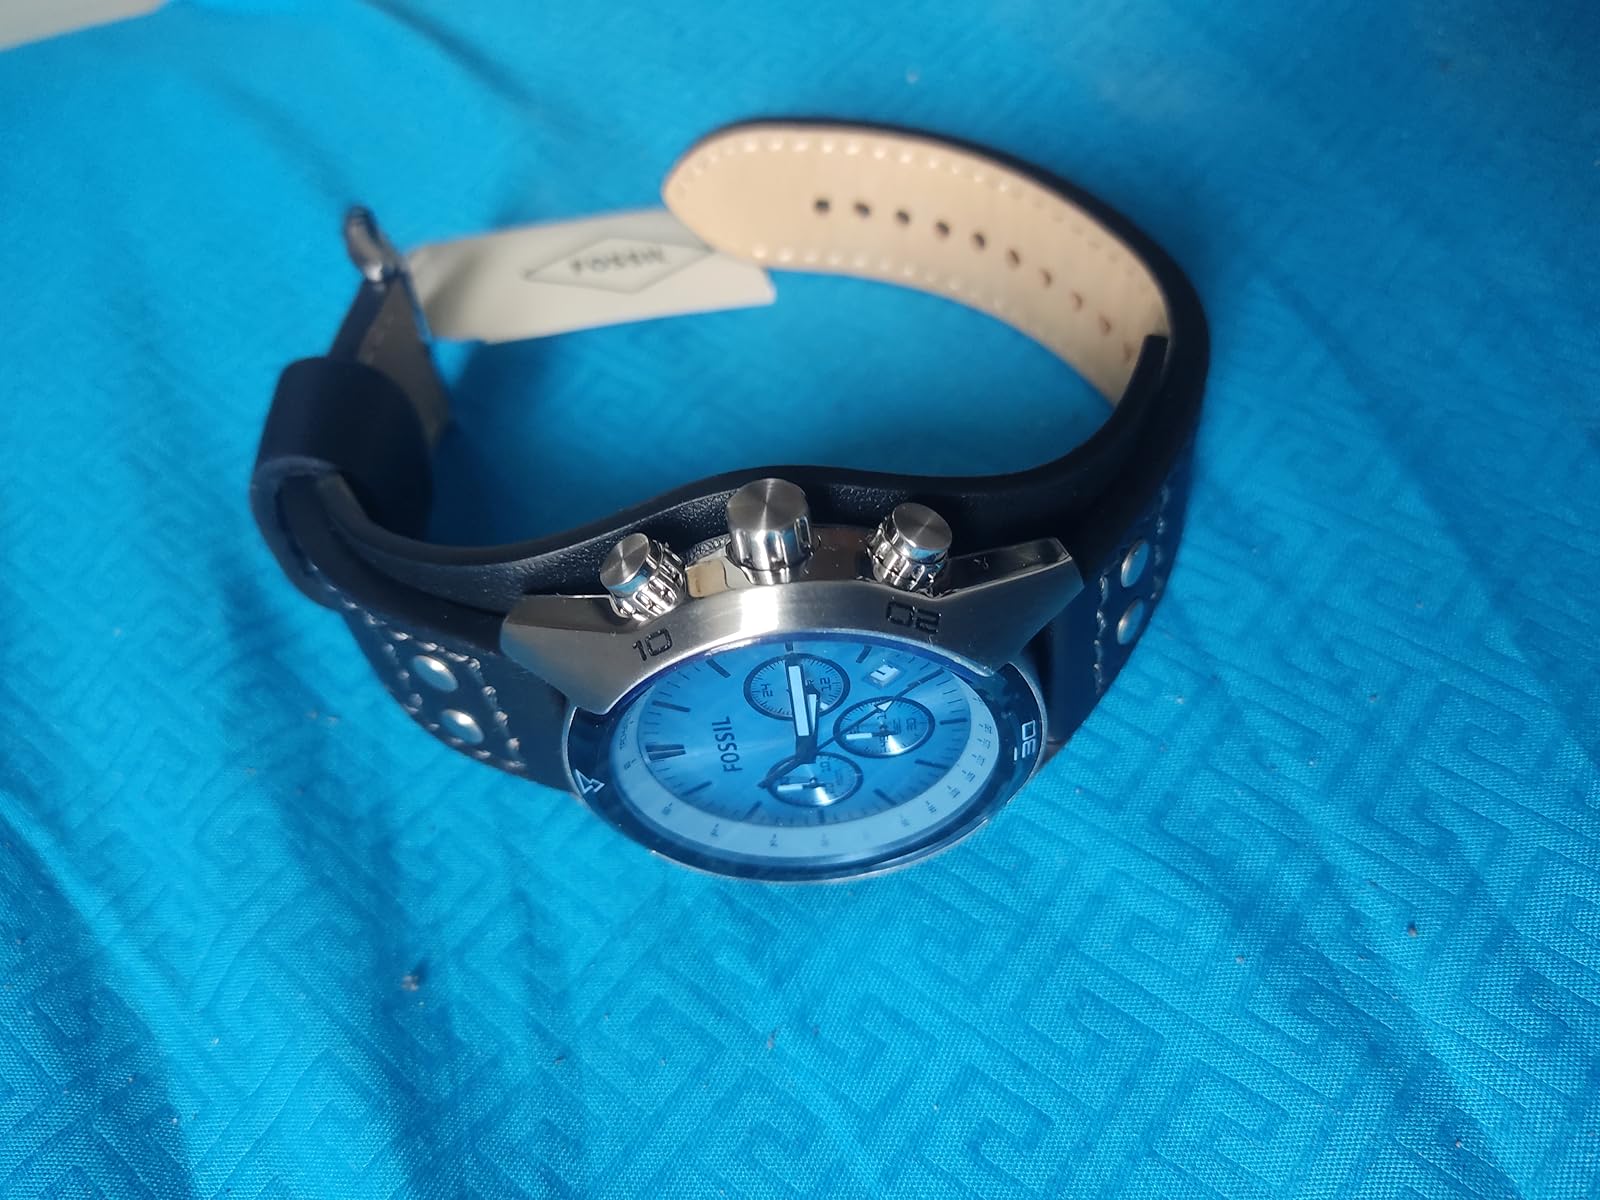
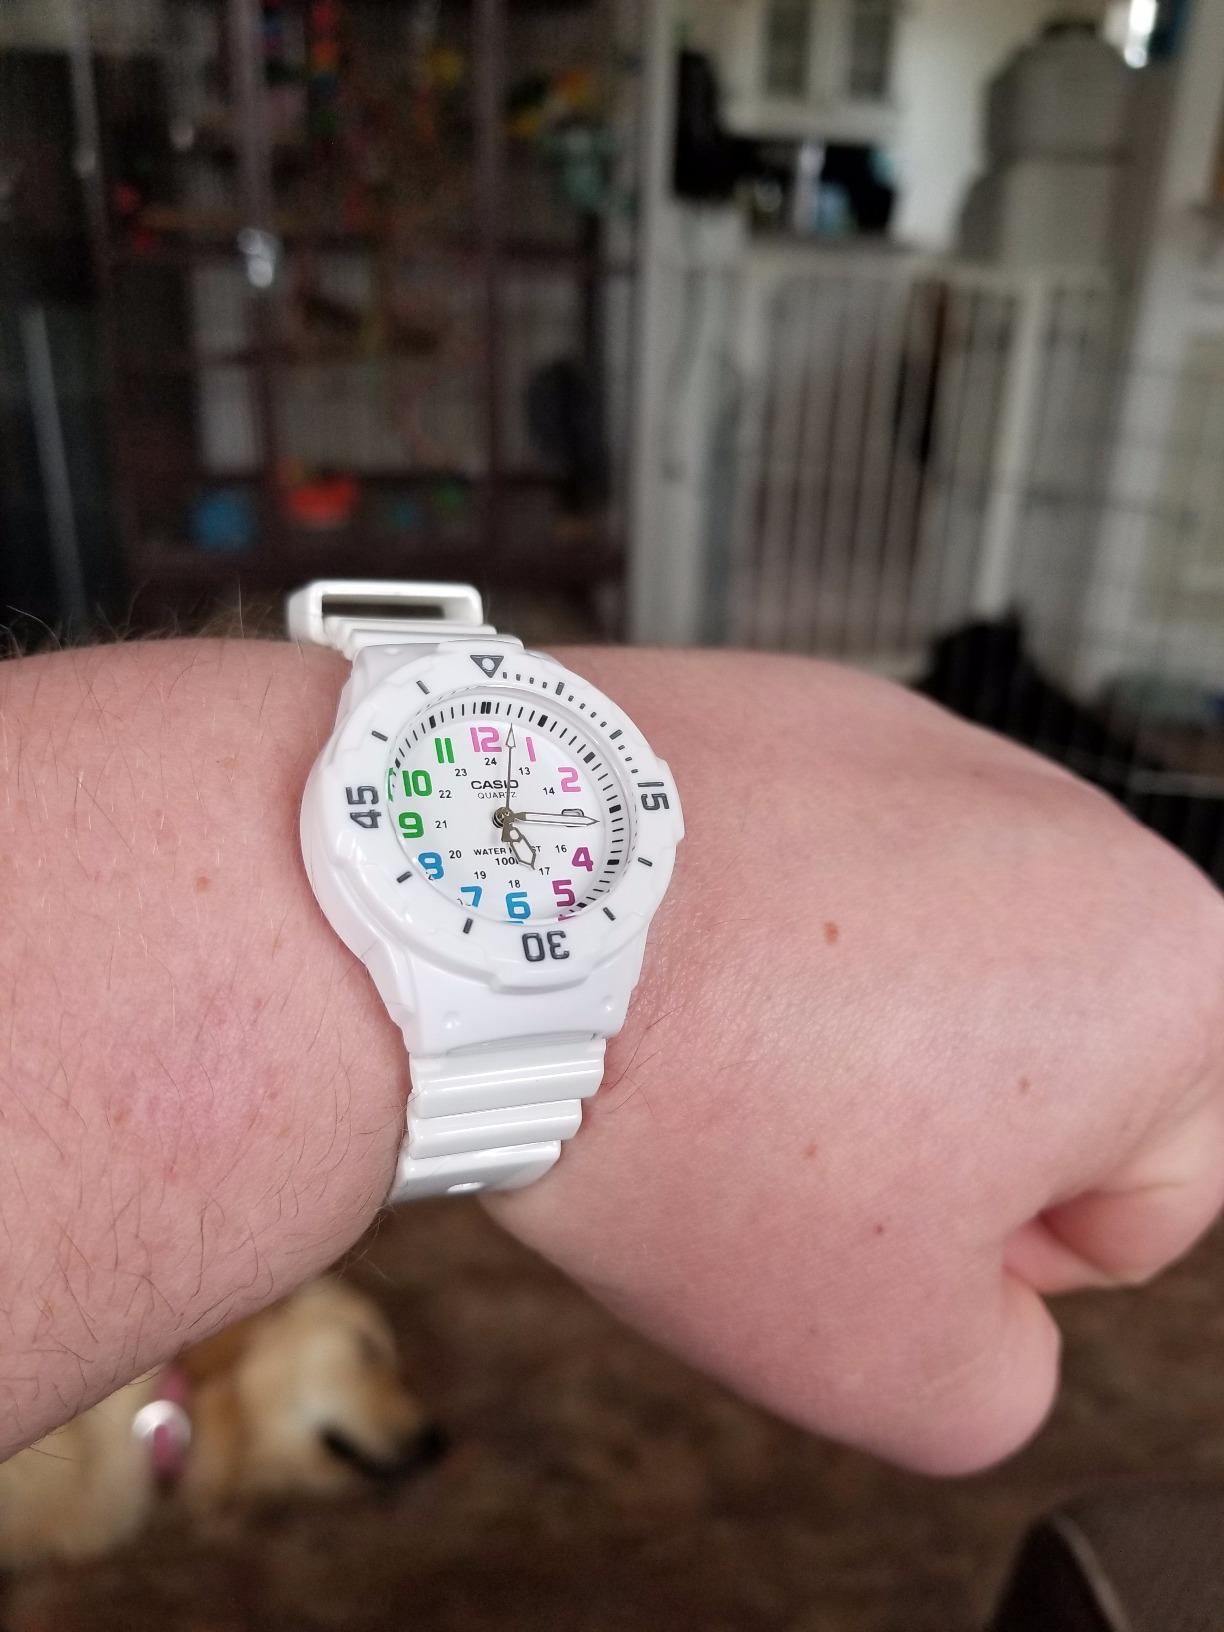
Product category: accessories_watch
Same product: no